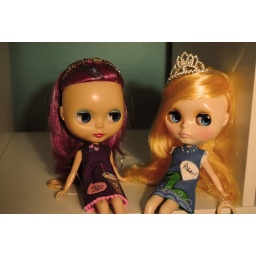
The cute girls in their cute dresses